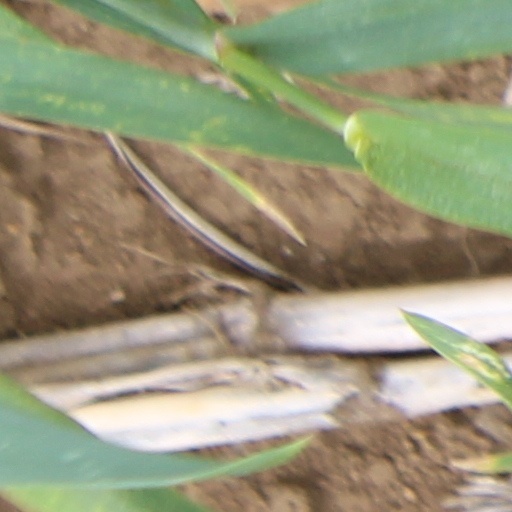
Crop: wheat